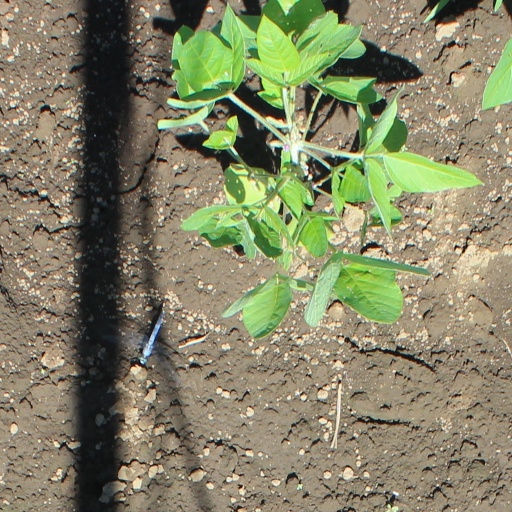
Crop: soybean